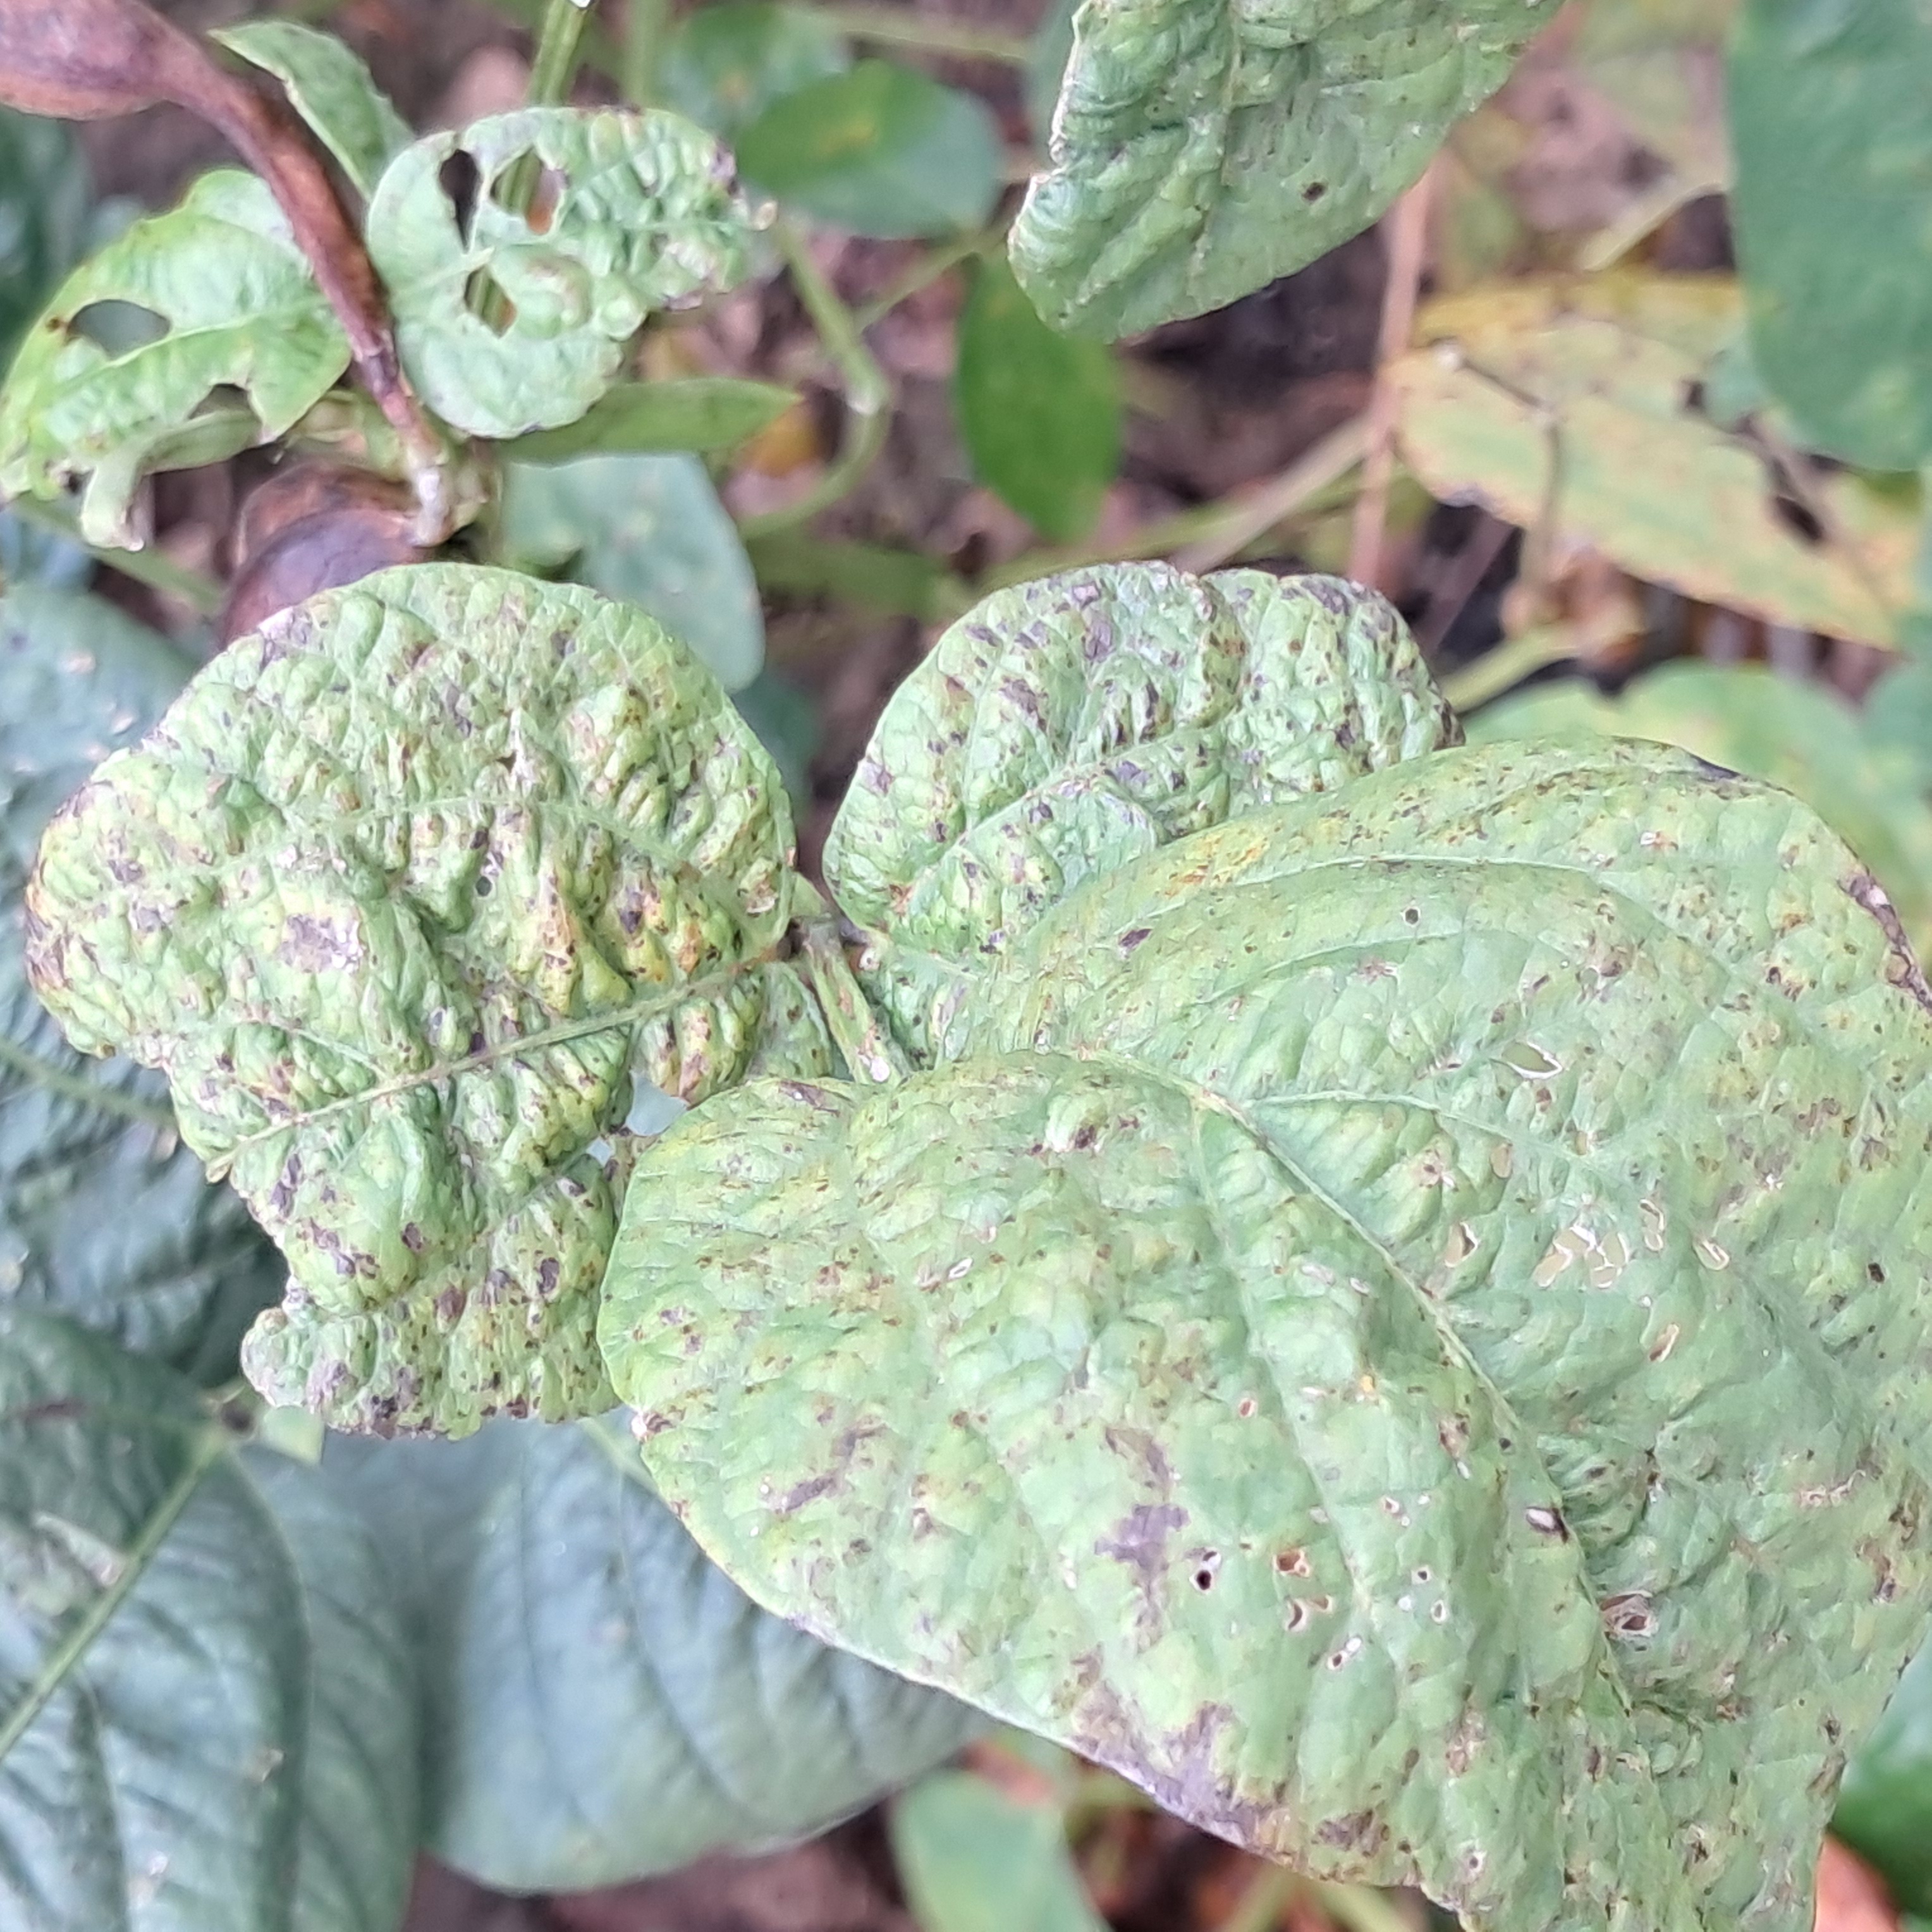
Label: Rust